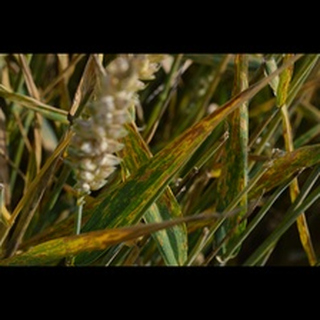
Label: wheat_septoria